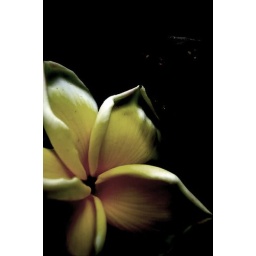
Jenpun is one of flower in Bali, use make canang.. and many house in Bali have a Jepun trees..